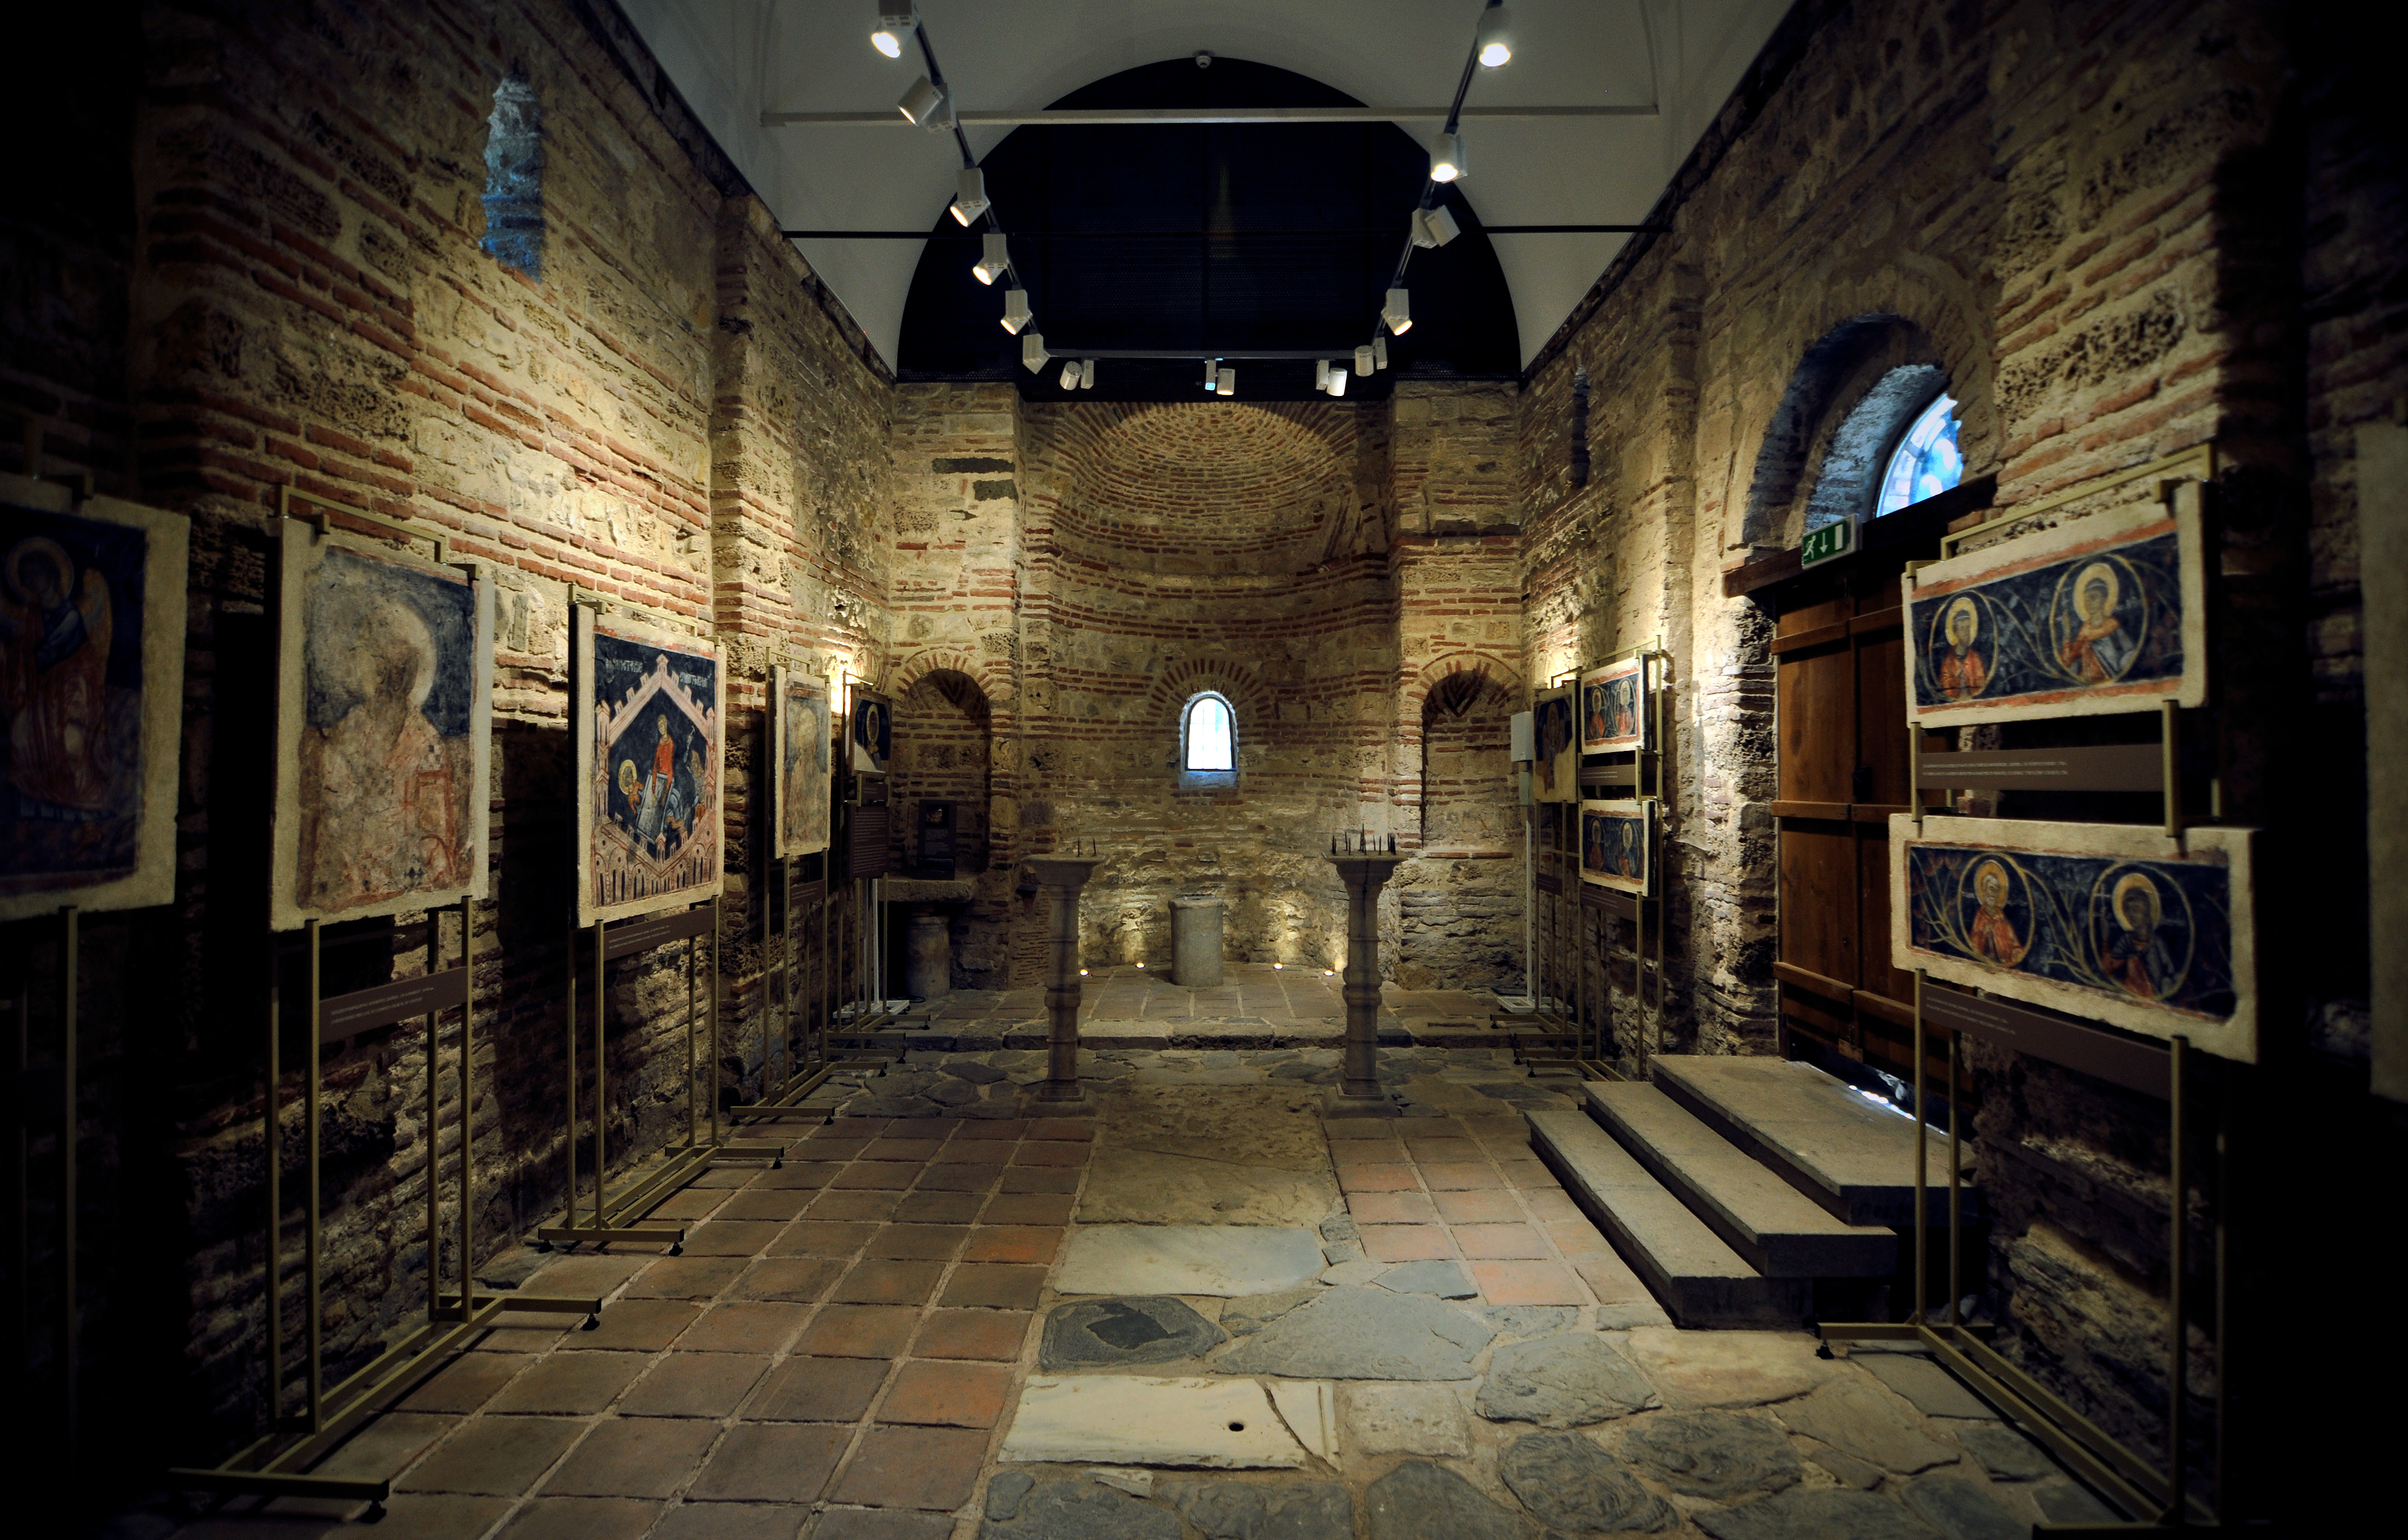
sea, coast, architecture, road, street, night, interior, alley, stone, europe, museum, darkness, church, black, brick, painting, art, single, iconography, europa, history, christianity, orthodox, nave, unesco, eastern, fresco, estate, apse, murals, icon, brickwork, masonry, worldheritage, icons, bulgaria, burgas, byzantine, biserica, arhitectura, orthodoxy, iconografie, icoana, ortodoxa, fresca, frescoes, caramida, zidarie, byzantium, piatra, nesebar, bulgarian, nessebar, mesembria, muzeu, nesebur, churchofsaintparaskeva, eik n, urban area, ancient history